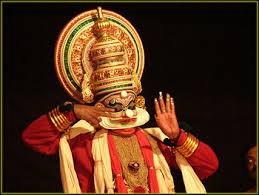
Dance form: kathakali